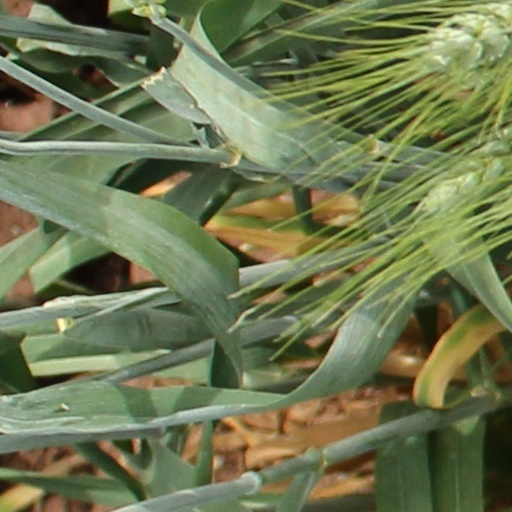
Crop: wheat